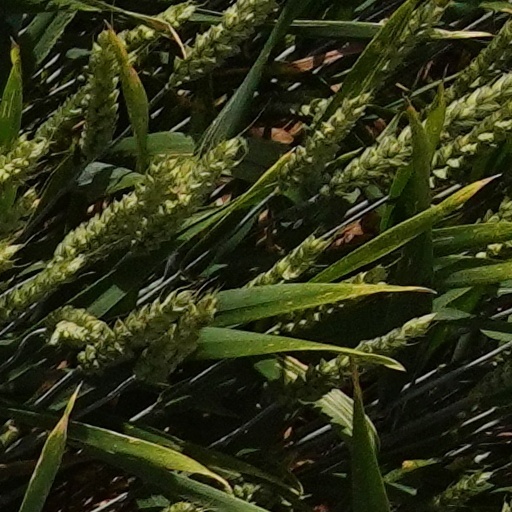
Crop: wheat